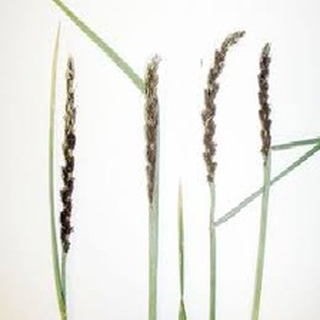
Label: wheat_smut